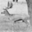
Label: deer